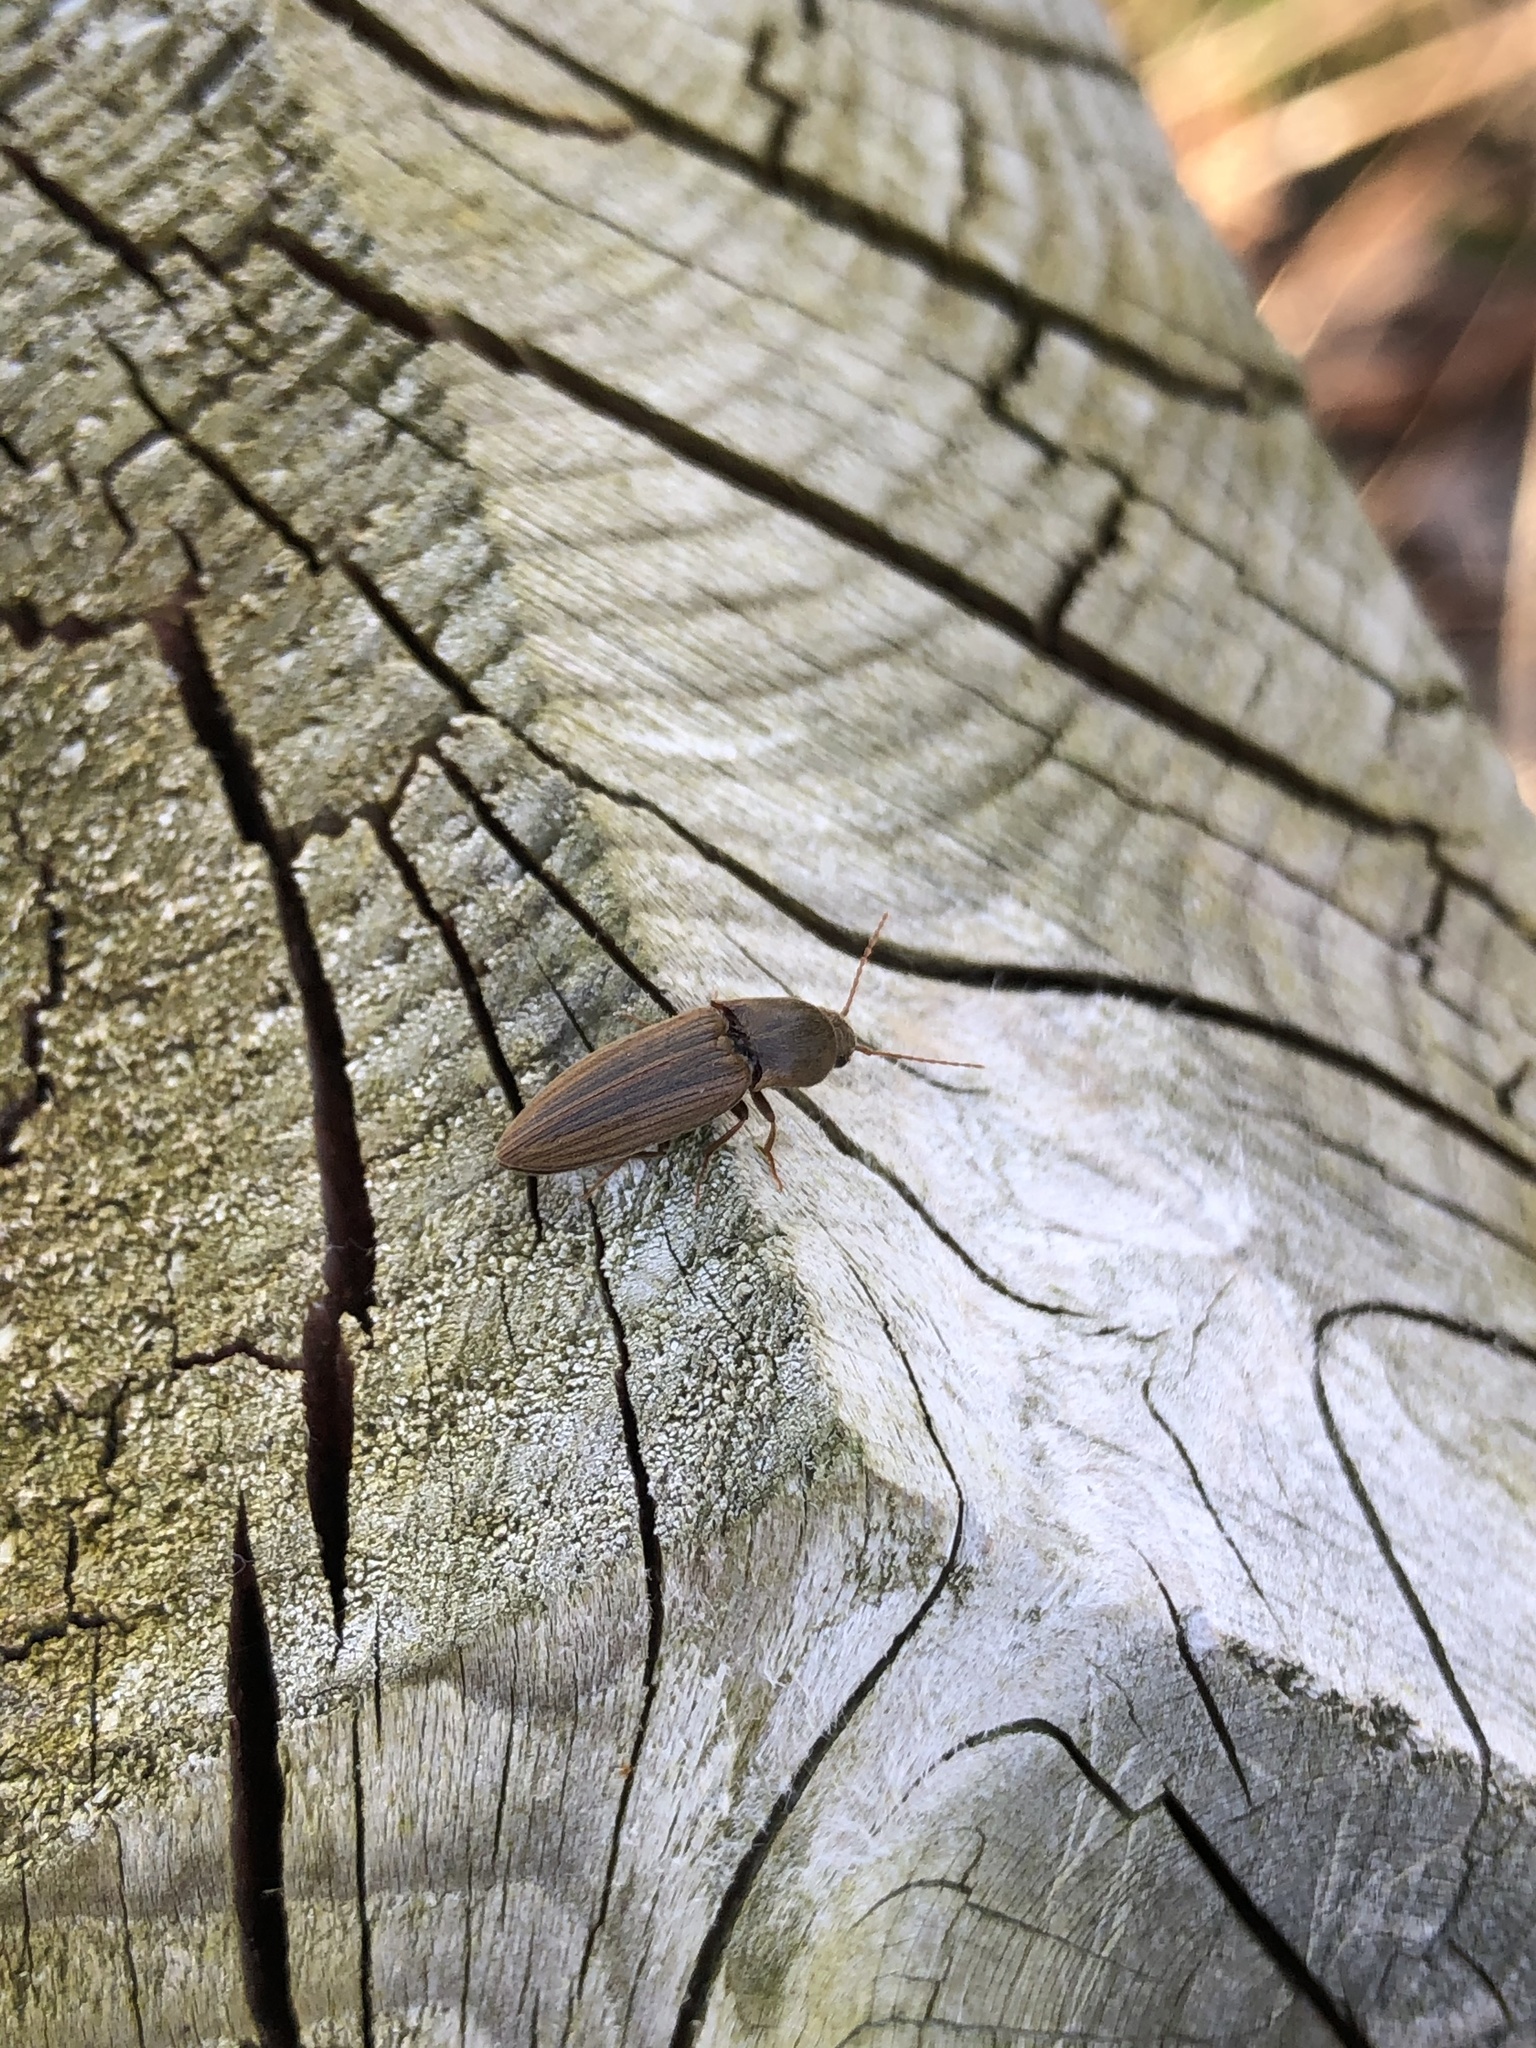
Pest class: clickbeetles_wireworms